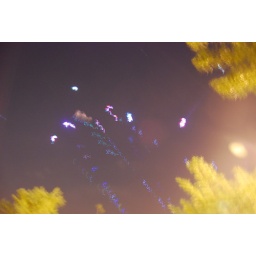
They are not comet. Just kites, flying in the night sky